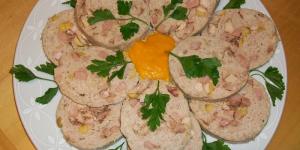
galantina de pollo relleno